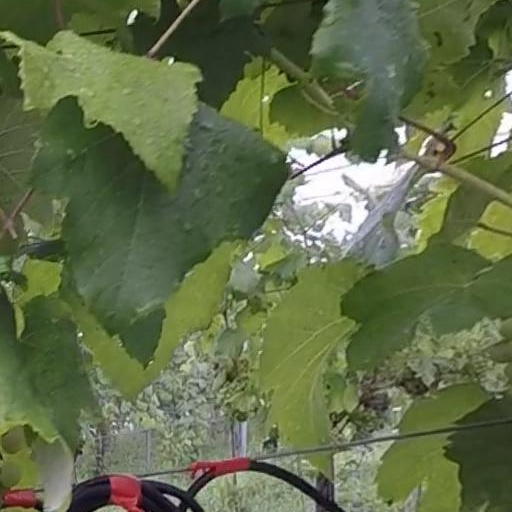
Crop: grape